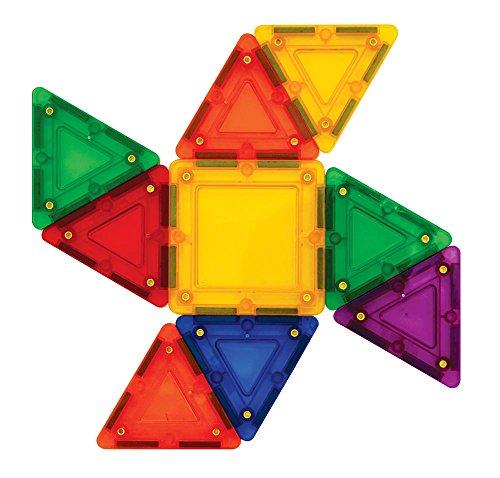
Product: Tileblox Rainbow (30 pieces) with Magnetic Activity Board Magnetic Building Blocks, Educational Magnetic Tiles Kit , Magnetic Construction STEM Toy Set
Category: Toys & Games | Building Toys
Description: Build in Rainbow colors with 12 Rainbow equilateral Triangles, 18 Squares and magnetic board.
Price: $26.99
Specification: ProductDimensions:13.8x2.4x10.8inches|ItemWeight:2.67pounds|ShippingWeight:2.8pounds(Viewshippingratesandpolicies)|DomesticShipping:ItemcanbeshippedwithinU.S.|InternationalShipping:ThisitemcanbeshippedtoselectcountriesoutsideoftheU.S.LearnMore|ASIN:B071GTVXD8|Itemmodelnumber:1030003|Manufacturerrecommendedage:3yearsandup